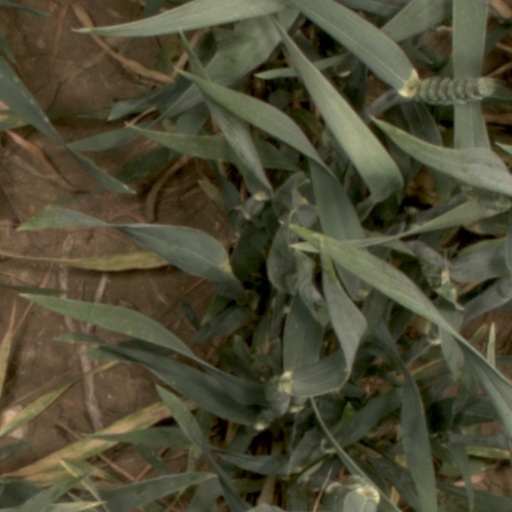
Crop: wheat